Oboi

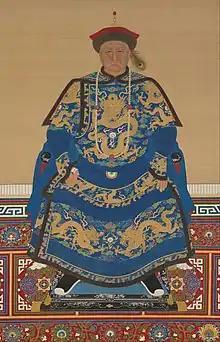
Portrait of Oboi

Oboi (Manchu: , Mölendorff: Oboi) (c. 1610–1669) was a prominent Manchu military commander and courtier who served in various military and administrative posts under three successive emperors of the early Qing dynasty. Born to the Guwalgiya clan, Oboi was one of four regents nominated by the Shunzhi Emperor to oversee the government during the minority of the Kangxi Emperor. Oboi reversed the benevolent policies of the Shunzhi Emperor, and vigorously pushed for clear reassertion of Manchu power over the Han Chinese. Eventually deposed and imprisoned by the new emperor for having amassed too much power, he was posthumously rehabilitated.